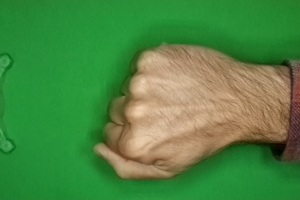
Label: rock